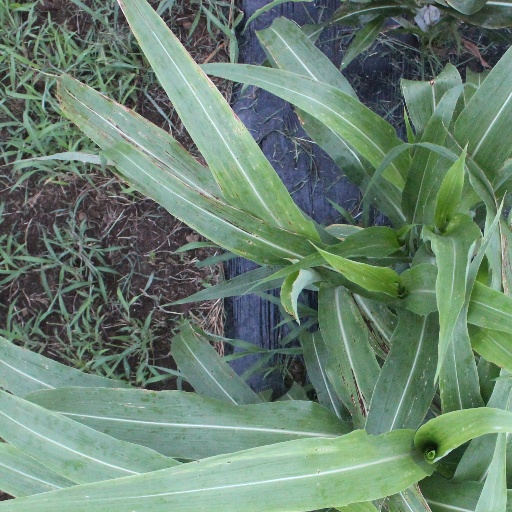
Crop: sorghum